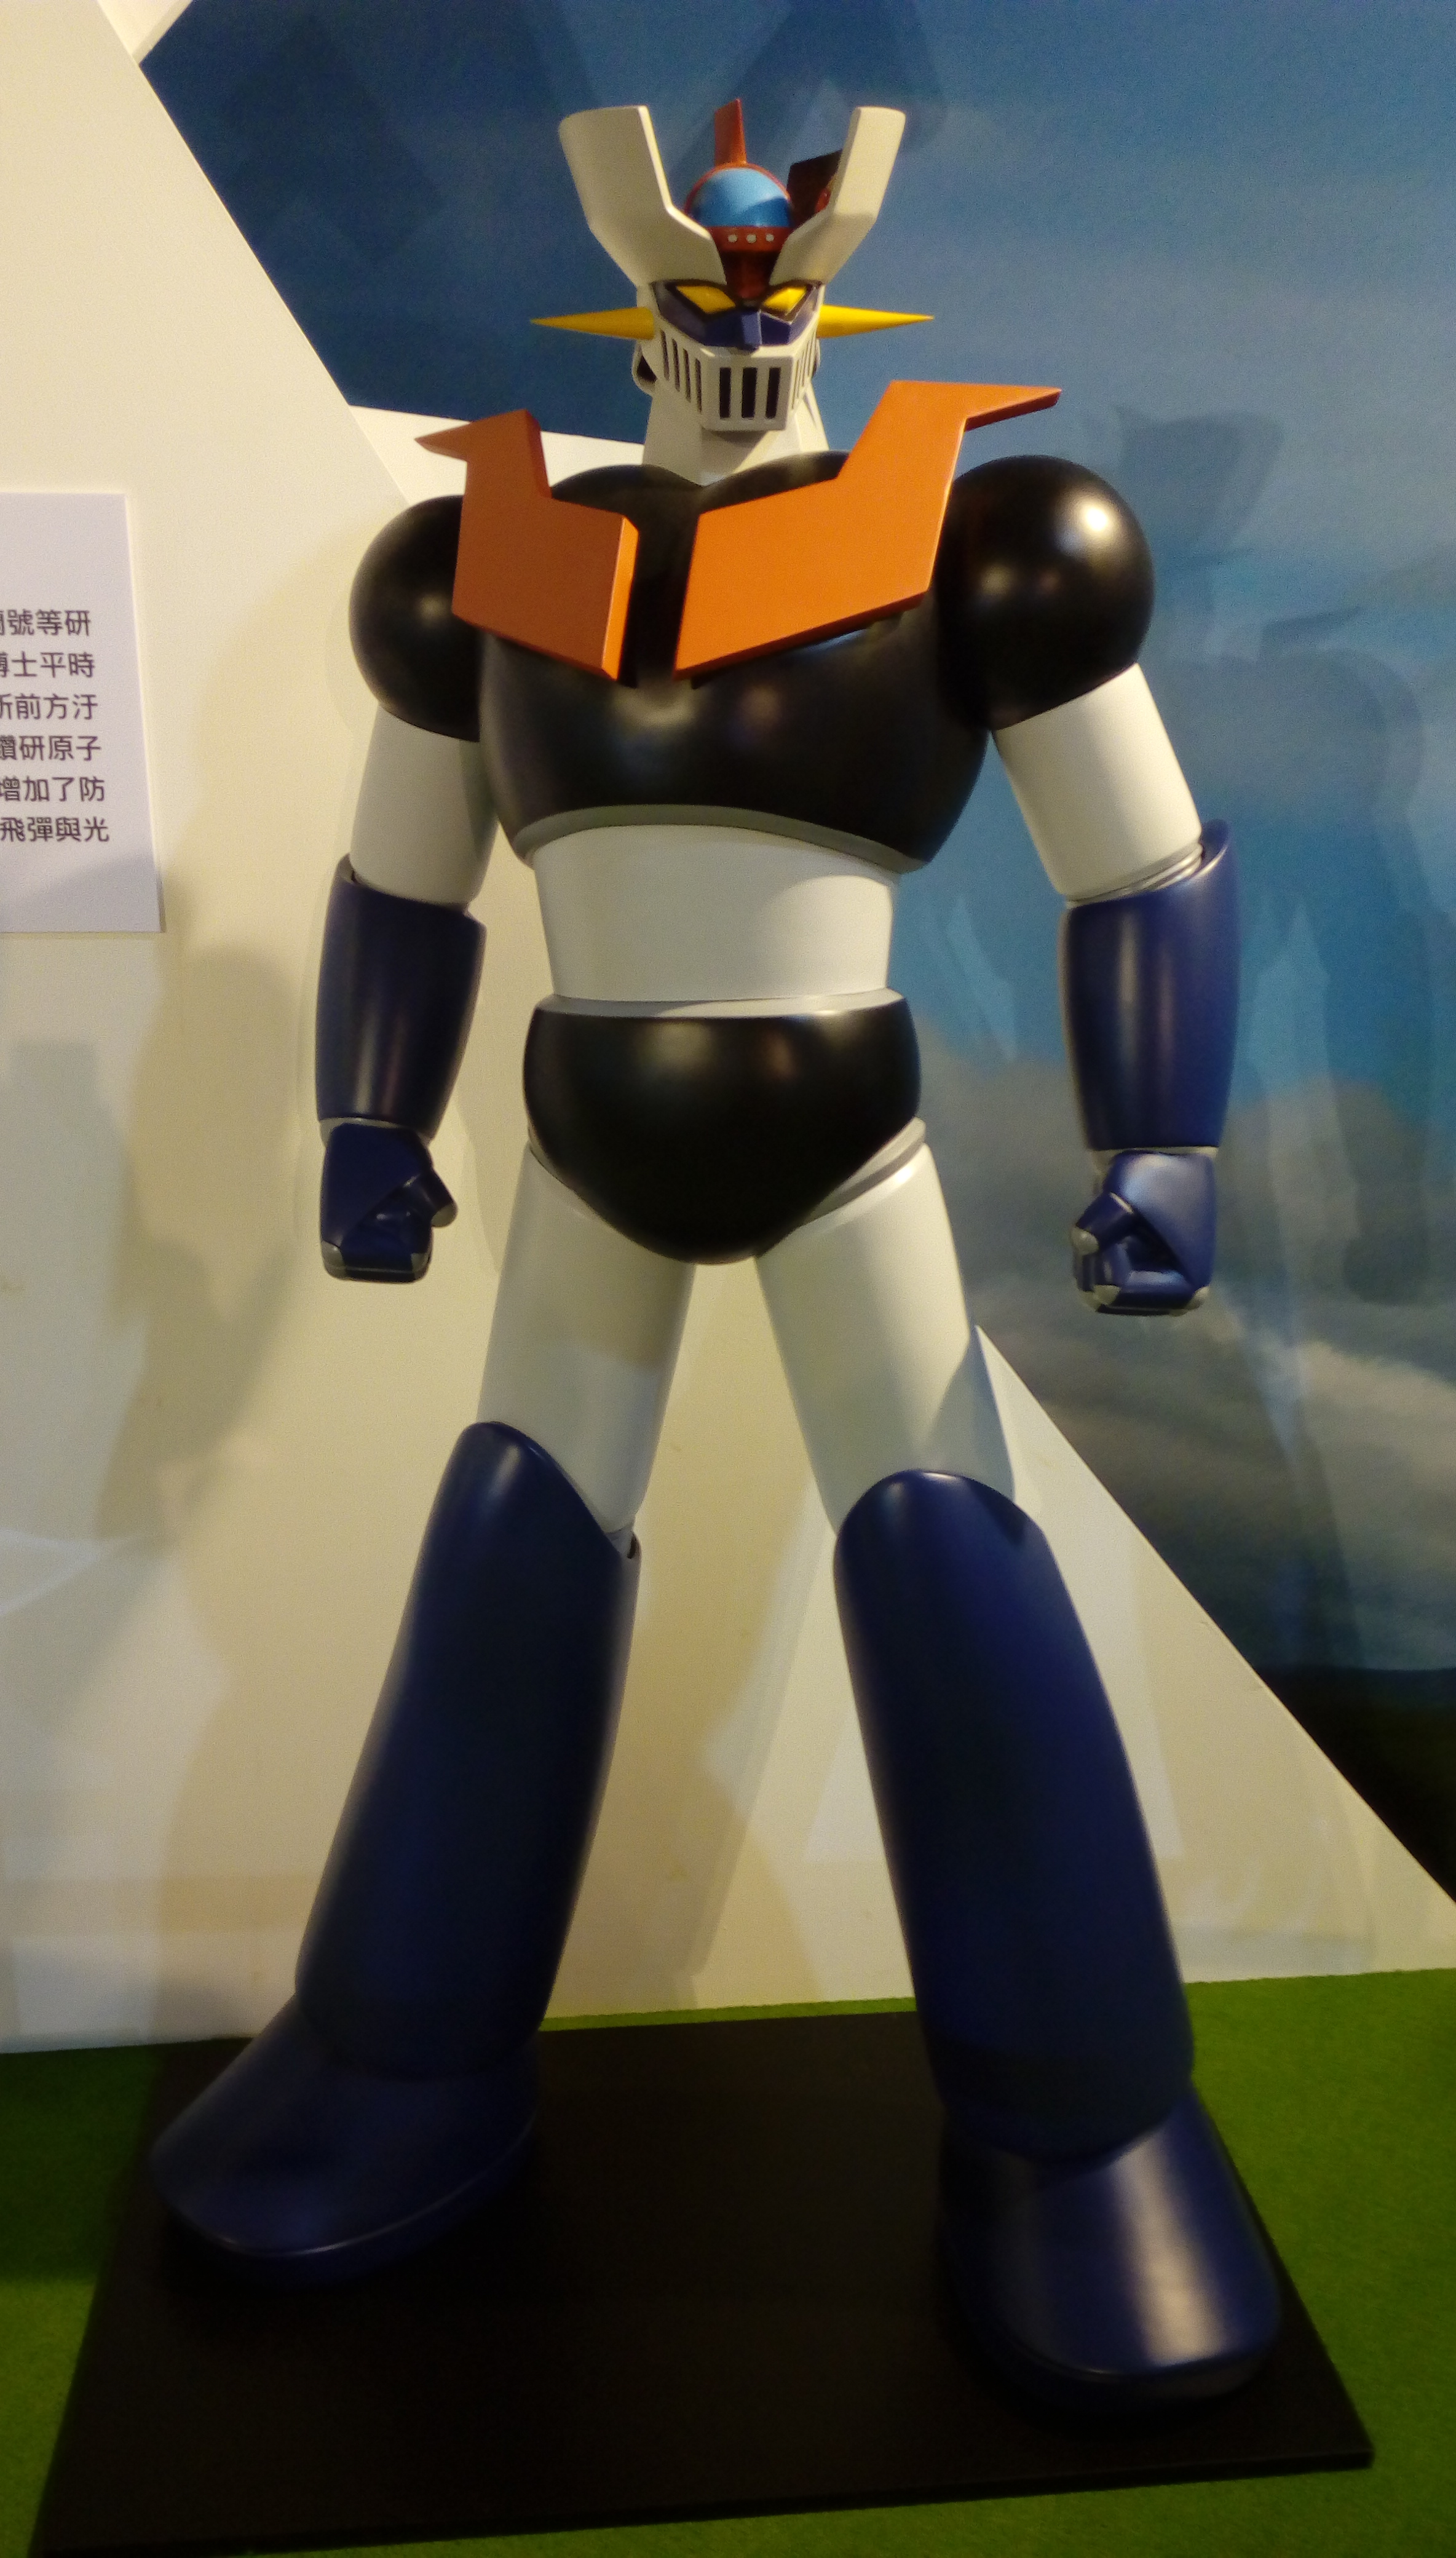
toy, action figure, cartoon, robot, mecha, fictional character, technology, animation, figurine, machine